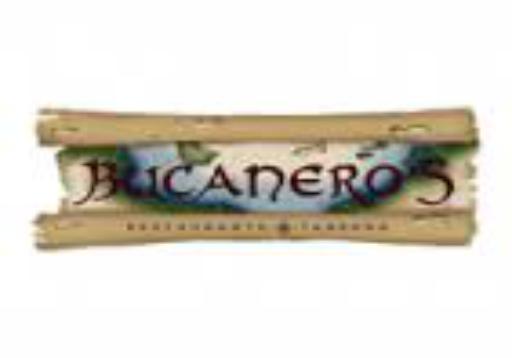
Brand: Bucanero
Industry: Food